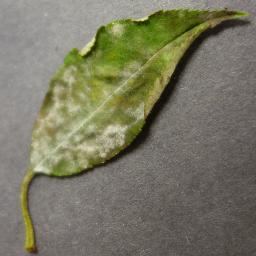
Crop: cherry
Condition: (including_sour)_powdery_mildew